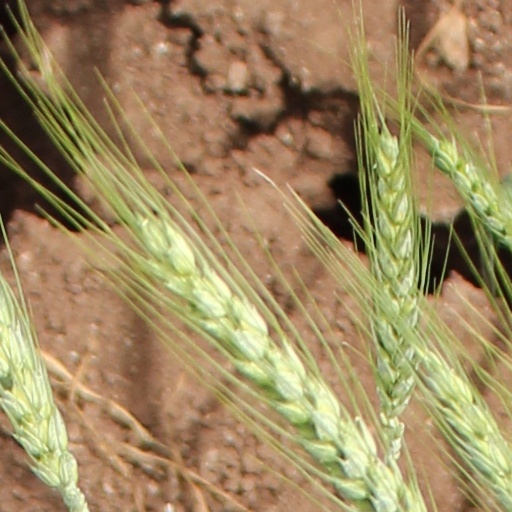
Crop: wheat